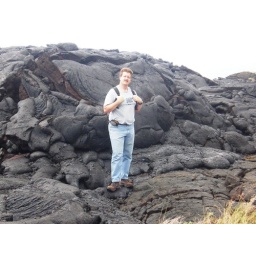
Rob standing in the lava field